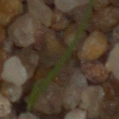
Label: loose_silkybent